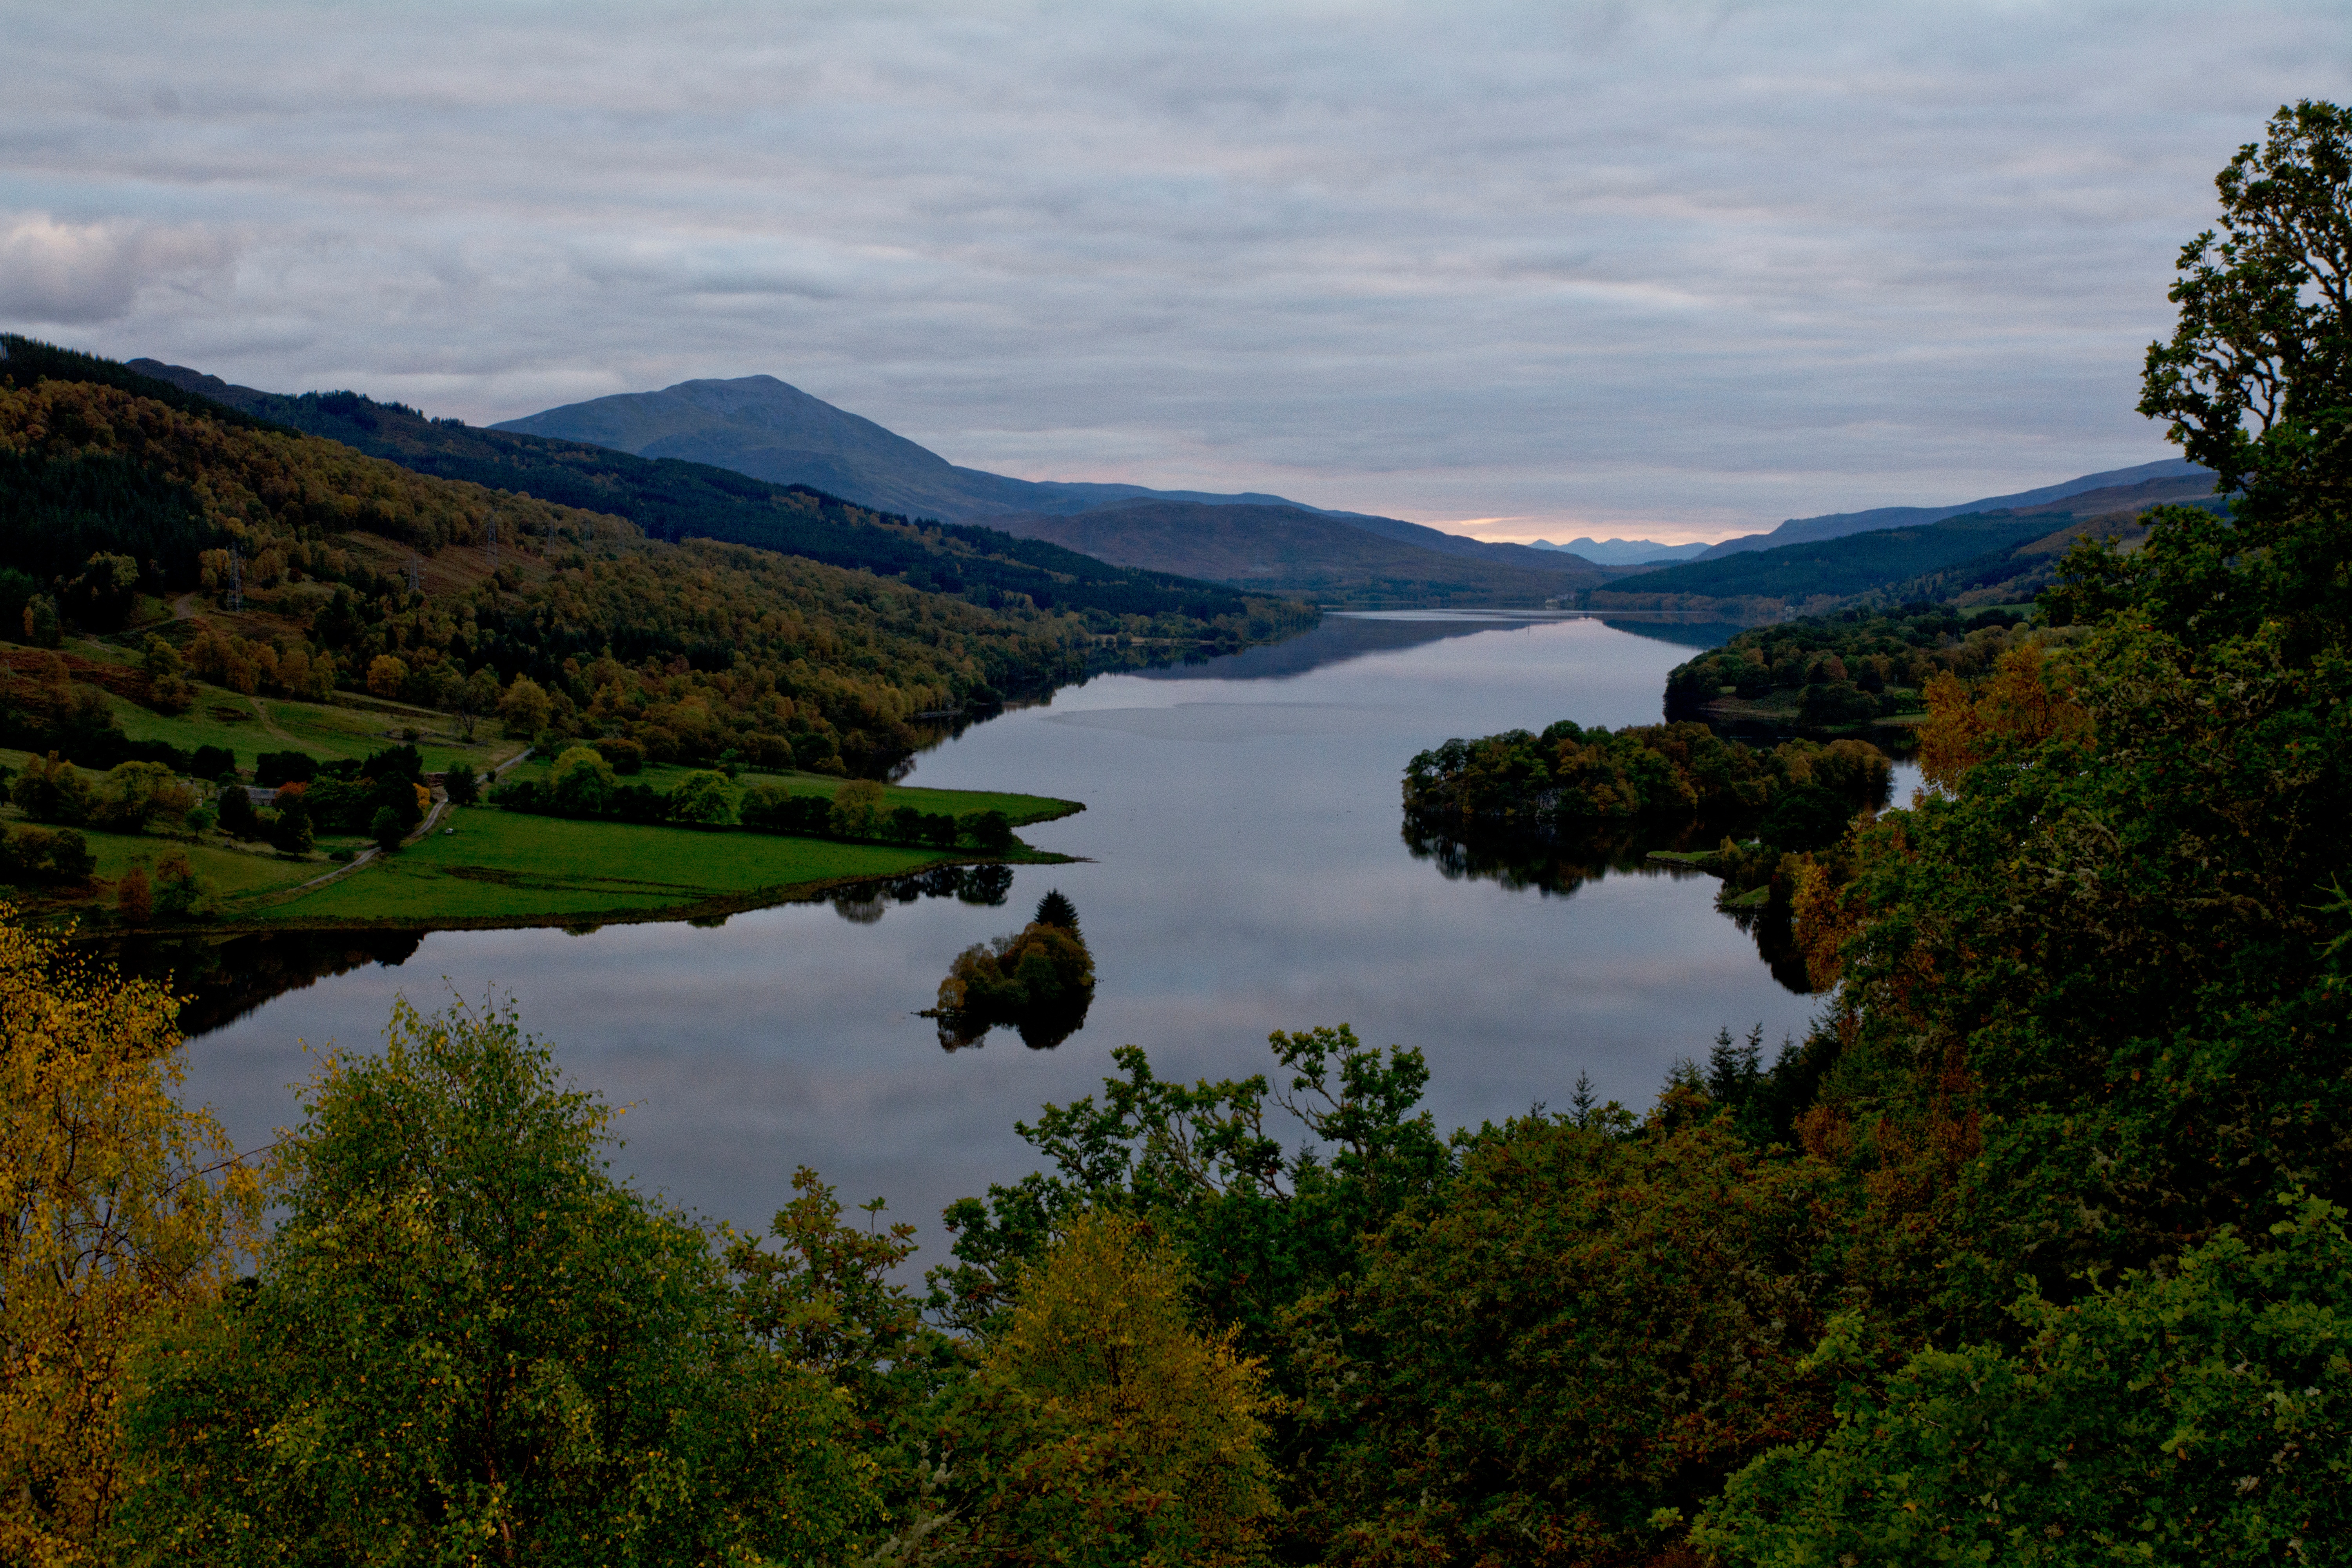
landscape, tree, nature, wilderness, mountain, hill, lake, river, mountain range, reflection, fjord, reservoir, highland, body of water, fell, loch, tarn, mountainous landforms